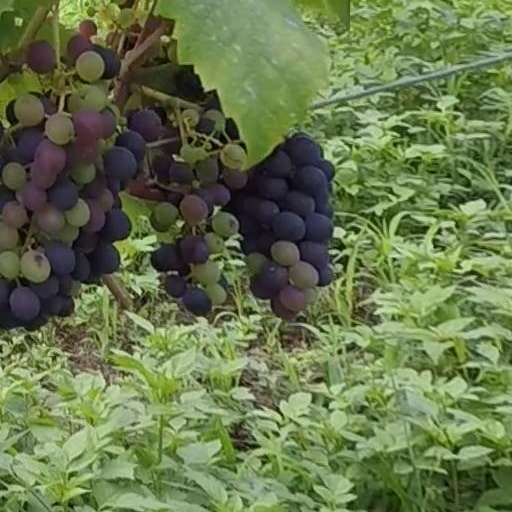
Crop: grape